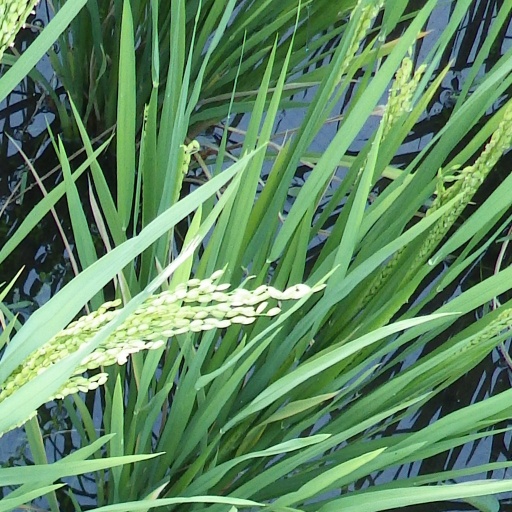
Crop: rice